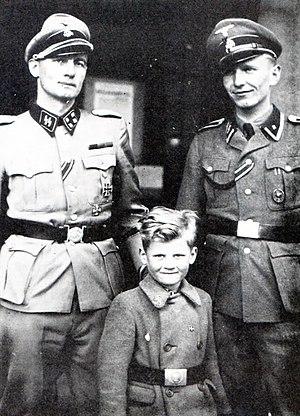
Frederik Christian von Schalburg, né le 15 avril 1906 à Zmeïnogorsk et mort au combat le 2 juin 1942 à Demiansk, est un officier de l'armée danoise et le commandant en second du corps franc danois.